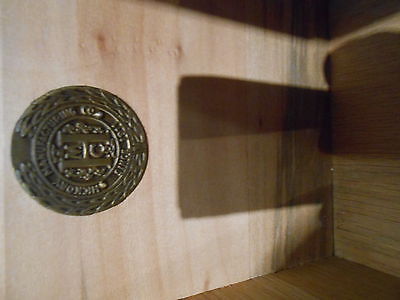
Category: cabinet